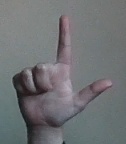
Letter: laam